Clamshell Alliance

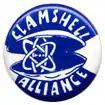
The logo of the Clamshell Alliance

The Clamshell Alliance is an anti-nuclear organization founded in 1976 to oppose the Seabrook Station nuclear power plant in the U.S. state of New Hampshire.